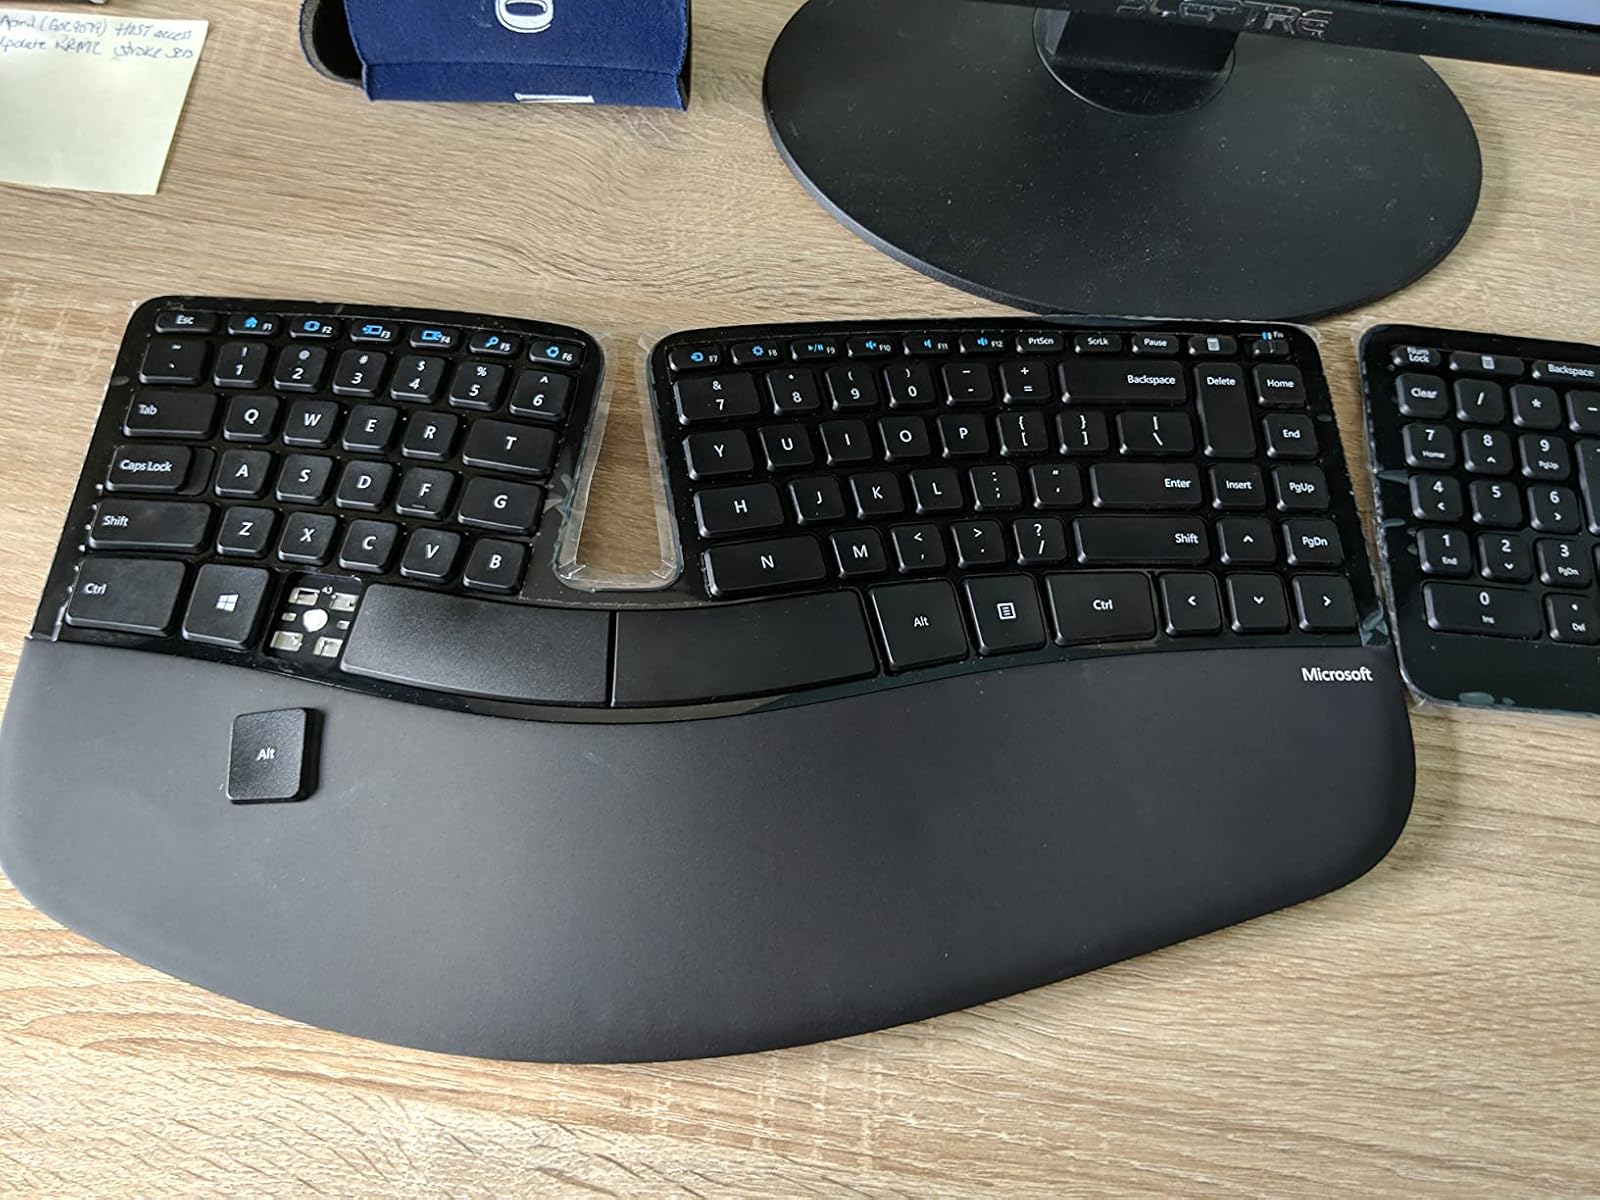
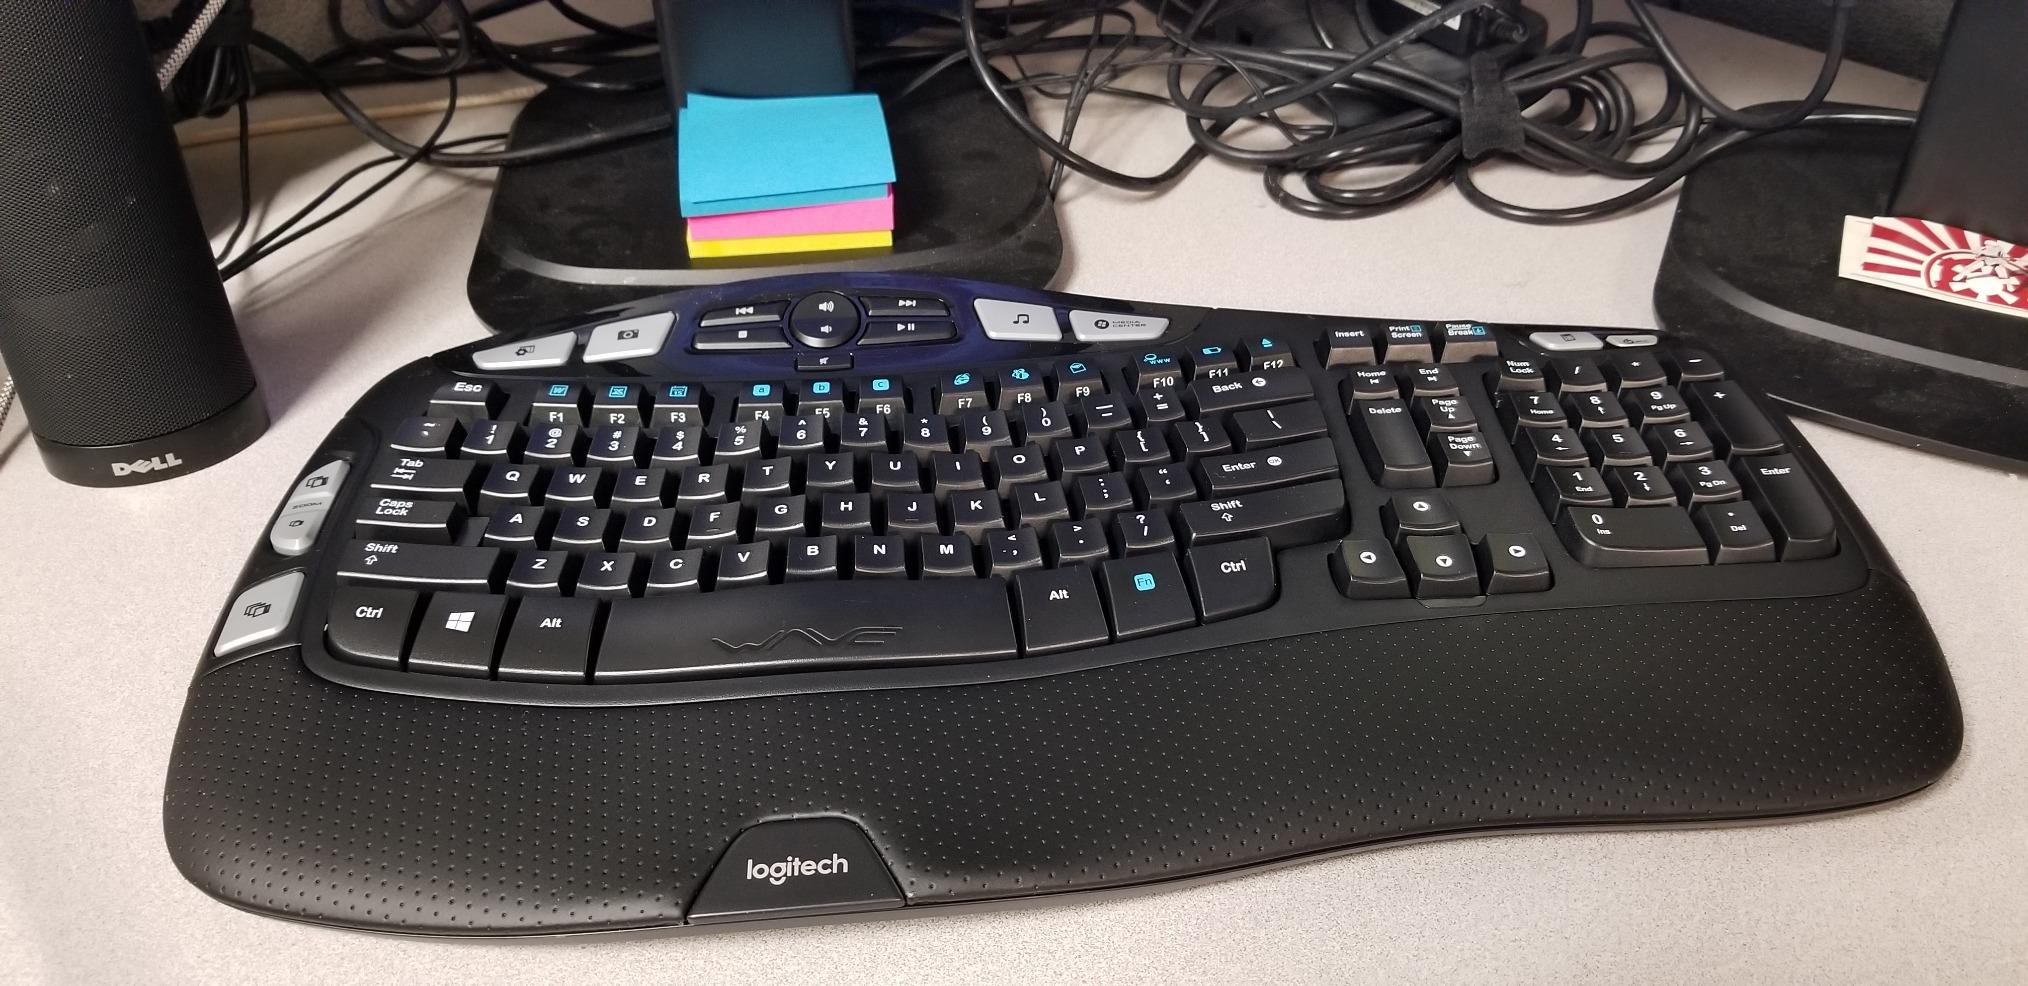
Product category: keyboard
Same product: no